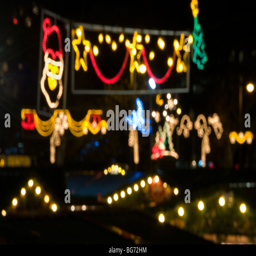
some of the many lights at the market held